Alexander Kerst

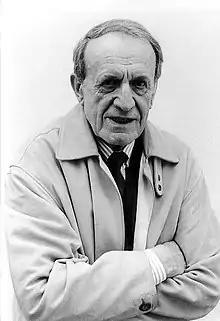
Alexander Kerst

Alexander Kerst (23 February 1924 – 9 December 2010) was an Austrian television actor.